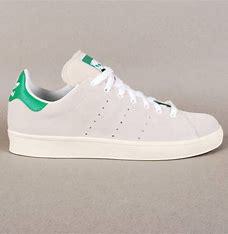
Brand: adidas
Model: Stan Smith Skate